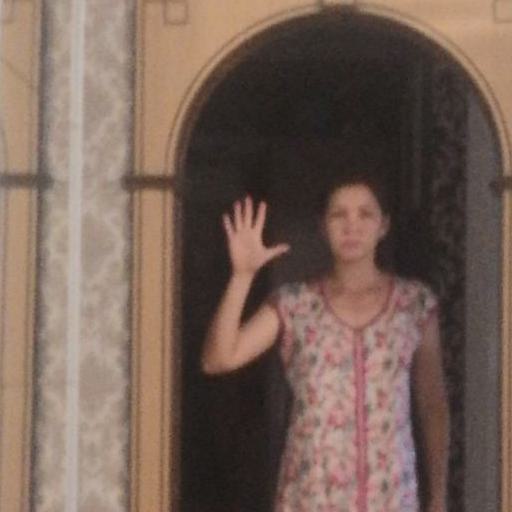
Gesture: palm